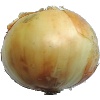
Label: white_onion